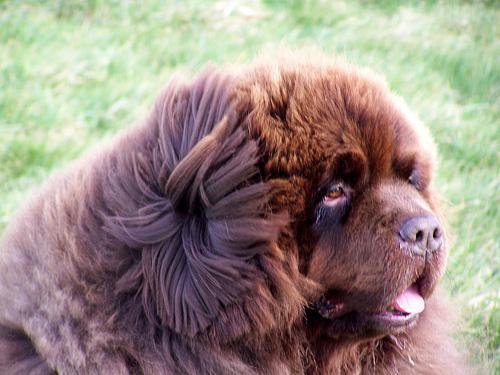
newfoundland